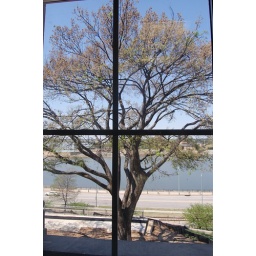
View from window in Ms. Linda Hayes' office. - Views from inside the building